Coghuf

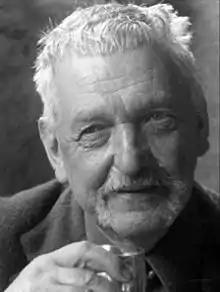

Ernst Stocker (28 October 1905 – 13 February 1976), better known as Coghuf, was a Swiss painter. He was the brother of .